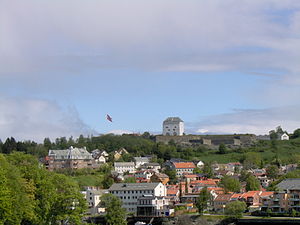
Kristiansten fæstning / Historie / Anden verdenskrig
Kristiansten fæstning set fra Elgeseter bro.
Kristiansten fæstning er et fæstningsanlæg beliggende i Trondheim i Norge. Fæstningen blev anlagt i 1682-1684 efter ordre fra kong Christian V som et led i at genopbygge byen efter branden den 18. april 1682. Udformningen af byen og fæstningsanlægget blev udført af Johan Caspar de Cicignon og generalkvartermester Anthony Coucheron. Donjonen på Kristiansten ligger i direkte forlængelse af Nidarosdomens længdeakse ca. 700 meter nedenfor, og donjonen er synlig fra det meste af Trondheim. I 1700-tallet blev Kristiansten udvidet til den form, den har i dag og er et af de bedst bevarede fæstningstårne fra 1600-tallet.